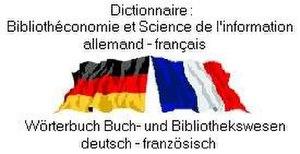
La bibliothèque universitaire de Potsdam est la bibliothèque d’étude de l’Université de Potsdam et de recherche de la plus importante du Land de Brandebourg. Centre d’information et de documentation de l’Université de Potsdam, elle fournit sa clientèle d’enseignants-chercheurs et d’étudiants en ressources documentaires variées. Elle accueille d’une manière générale les publics des Länder de Berlin et de Brandebourg, en particulier les membres d'autres établissements d’enseignement supérieur et d'instituts de recherche extra-universitaire de la région.